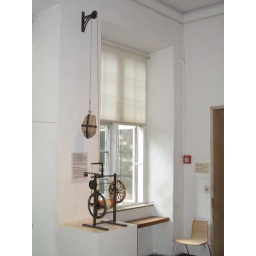
The clock is run by the rock weight hanging down...